List of awards and nominations received by Angel Locsin

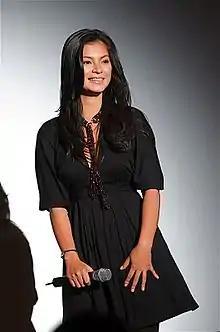
Locsin at the Los Angeles premiere of in 2008

Angel Locsin is a Filipino actress who has received various awards and nominations for her work in film and television. She began her acting career with a supporting role in the biographical drama "Ping Lacson: Supercop" (2000). Locsin had her breakthrough as the avian-human hybrid protagonist in the fantasy television show "Mulawin" (2004) and its , for which she received a Box Office Entertainment Award for her roles. She followed this with starring roles in fantasy action shows, including "Darna" (2005), "Majika" (2006), and "Asian Treasures" (2007), for the latter of which she was nominated for a Star Award for Best Drama Actress. Locsin appeared in a 2007 episode of the anthology series "Maalaala Mo Kaya "playing a facially disfigured abuse victim, and earned a Star Award for Best Single Performance by an Actress for her role.